Canterwood Crest

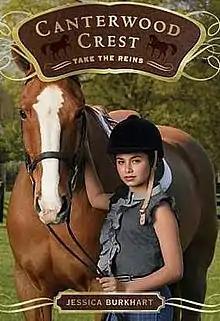
Cover of "Take the Reins", the first novel in the series

Canterwood Crest is a series of novels by Jessica Burkhart. The series follows middle school students at Canterwood Crest Academy, an elite boarding school for highly competitive equestrian riders. It begins by following Sasha Silver, a transfer student at Canterwood Crest. While attending Canterwood, Sasha encounters a disparate collection of students, including snobbish alpha rider Heather Fox and her eventual love interest Jacob. Throughout the series, the team members work together amidst a slew of personality clashes and romantic conflicts. In later books, the series switches focus to new characters Drew Adams and Lauren Towers.